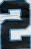
Number: 2